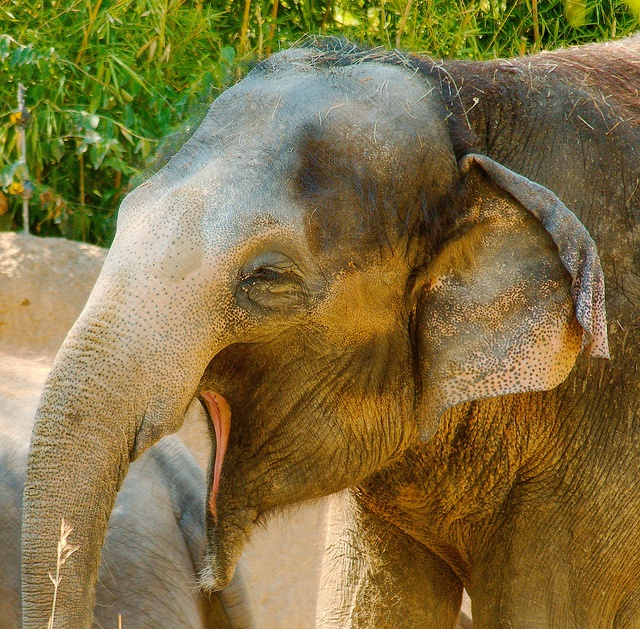
A grey elephant with it's mouth open standing next to another elephant.
An elephant has it's mouth wide open by the greenery.
A large elephant with big ears opening his mouth.
An elephant is smiling on a sunny day
a closeup of an elephant with mouth open